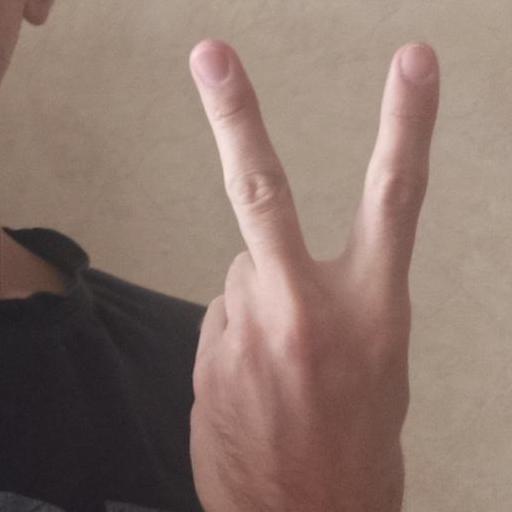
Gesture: peace_inverted